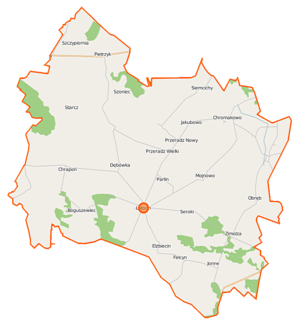
La gmina de Lutocin est un district administratif situé en milieu rural du powiat de Żuromin dans la voïvodie de Mazovie, dans le centre-est de la Pologne.